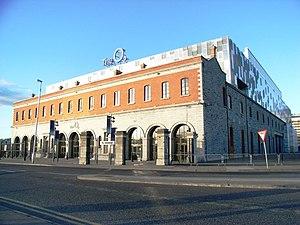
Le Concours Eurovision de la chanson 1995 fut la quarantième édition du concours. Il se déroula le samedi 13 mai 1995, à Dublin, en Irlande. Il fut remporté par la Norvège, avec la chanson Nocturne, interprétée par Secret Garden. L’Espagne termina deuxième et la Suède, troisième.
Le Concours Eurovision de la chanson 1994 fut la trente-neuvième édition du concours. Il se déroula le samedi 30 avril 1994, à Dublin, en Irlande. Il fut remporté par l'Irlande, pays hôte, avec la chanson Rock 'n' Roll Kids, interprétée par Paul Harrington et Charlie McGettigan. La Pologne termina deuxième et l’Allemagne, troisième.
Le Concours Eurovision de la chanson 1997 fut la quarante-deuxième édition du concours. Il se déroula le samedi 3 mai 1997, à Dublin, en Irlande. Il se termina par la victoire du Royaume-Uni, avec la chanson Love Shine a Light, interprétée par le groupe Katrina and the Waves, formé de l'Américaine Katrina Leskanich et des Britanniques Kimberley Rew, Alex Cooper et Vince de la Cruz. L’Irlande, pays hôte, termina deuxième et la Turquie, troisième, son meilleur résultat jusqu’alors.
Le 3Arena est une salle de spectacles située à North Wall Quay dans les Docklands de Dublin, ouverte sous le nom de The O₂ le 16 décembre 2008, d'une capacité de 13 000 places.